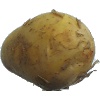
Label: white_potato